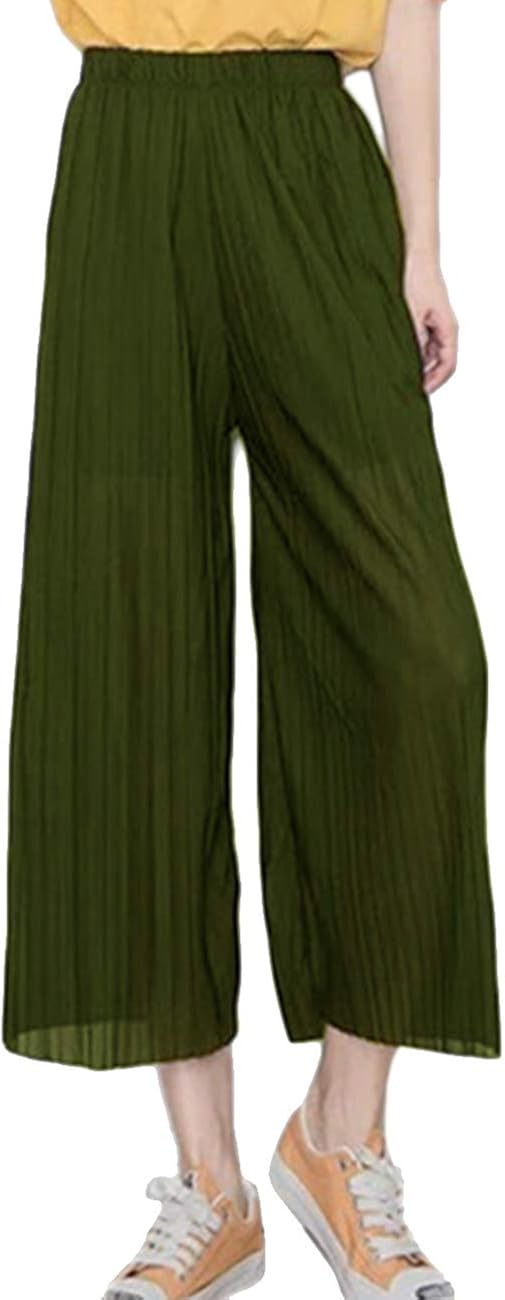
Sexyshine Women's Summer Fall Casual Elastic High Waist Chiffon Pleated Loose Wide Leg Pants
Category: AMAZON FASHION
Sexyshine Women's Summer Fall Casual Elastic High Waist Chiffon Pleated Loose Wide Leg Pants Our size is Asian size, NOT US size. Detailed Size Info Please Check Above Left Image to Get the Fit Size. Pls Go 1-2 size up when ordering Tips: 1.Size chart is only for reference, there maybe a little difference with the item you get. 2.Color differences allowed for light effects and monitor settings.Also,please allow 1-2 cm deviation due to manual measurement. Your kindly understanding and support are highly appreciated.  All authentic Sexyshine products sold through Amazon.com are sold only by the seller Sexyshine.We have registered brand of Sexyshine. Sexyshine is specialized in all kinds of American women's clothing with competitive price,high quality, fashion style and large quantity in stock.  About Shipping 1.Usually ship in 1-3 business days 2.8-15 Business Days by USPS,1-2 Business Days by FBA(FBA Prime Delivery) Guarantee: We have strict quality check before sending goods.Any doubt when receiving, pls feel free to contact us.Sexyshine will reply you in time and try our best to satisfying you. Thank you.
Features: elastic closure | One Size Fits Most: Length 35.03"---89cm,Waist 26.77"--68 cm | Material: Polyester+ Chiffon,Soft,Breathable and Cool | High waisted wide leg pants, high elasticity,solid palazzo pants, fashion pleated | Accordion fine pleats, flowy and draped,good choice in summer,spring and fall. like a flowry dress | Suitable for summer beach,casual wear, party,club, school,vacation,dating,college,working or daily life, perfect to pair with high-heels or white sneakers